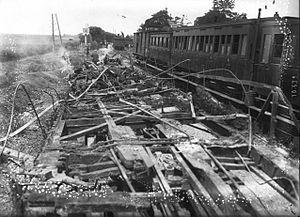
Les voitures incendiées après la collision entre l'express et un omnibus
L'accident ferroviaire de Villepreux-Les Clayes, couramment présenté à l'époque comme la catastrophe de Villepreux a eu lieu le 18 juin 1910 sur la ligne de Saint-Cyr à Surdon, lorsqu'un express percuta à 18 h 10 un omnibus à l'arrêt dans la gare éponyme, située à vingt-neuf kilomètres de Paris, sur le territoire de la commune des Clayes, dans le département de Seine-et-Oise. Son bilan fut d'au moins vingt-trois morts et cinquante-neuf blessés, et il fut le premier d'une tragique série d'accidents meurtriers, notamment à Saujon, à Bernay, et à Courville, qui en quelques mois survinrent sur des lignes faisant partie du réseau de l'État, provoquant de nombreuses critiques sur le fonctionnement de cette administration.
La liste des accidents ferroviaires en France au XXᵉ siècle recense les accidents ferroviaires ayant eu lieu en France du début de l'année 1901 à la fin de l'année 2000. Compte tenu de leur nombre, notamment au cours de la première moitié du siècle, elle s'efforce surtout de mentionner ceux ayant entraîné la perte de vies humaines.